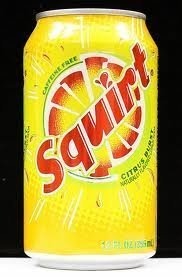
Item Name: Squirt Soda 12oz Cans (Pack of 12)
Product Description: Soda Soft Drinks
Value: 144.0
Unit: Fl Oz

Price: 10.99